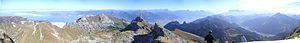
Les Cornettes de Bise sont une montagne située à la limite du département de la Haute-Savoie et du canton du Valais, dans le massif du Chablais et qui culminent à 2 431 ou 2 432 mètres d'altitude. Elles partagent cette altitude avec le mont de Grange et constituent les seconds plus hauts sommets du massif du Chablais derrière les Hauts-Forts. Elles marquent la frontière franco-suisse entre le val d'Abondance et le vallon de Tanay.